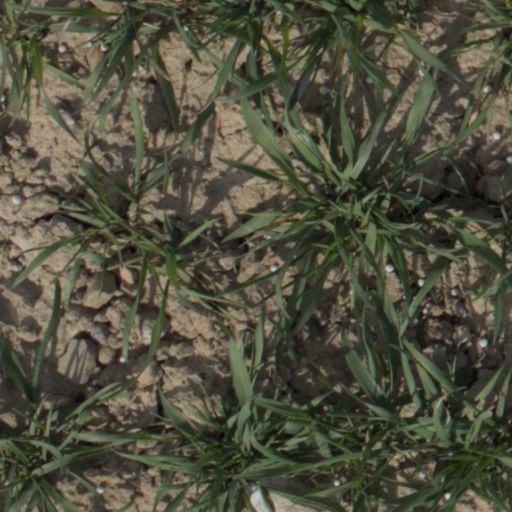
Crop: wheat